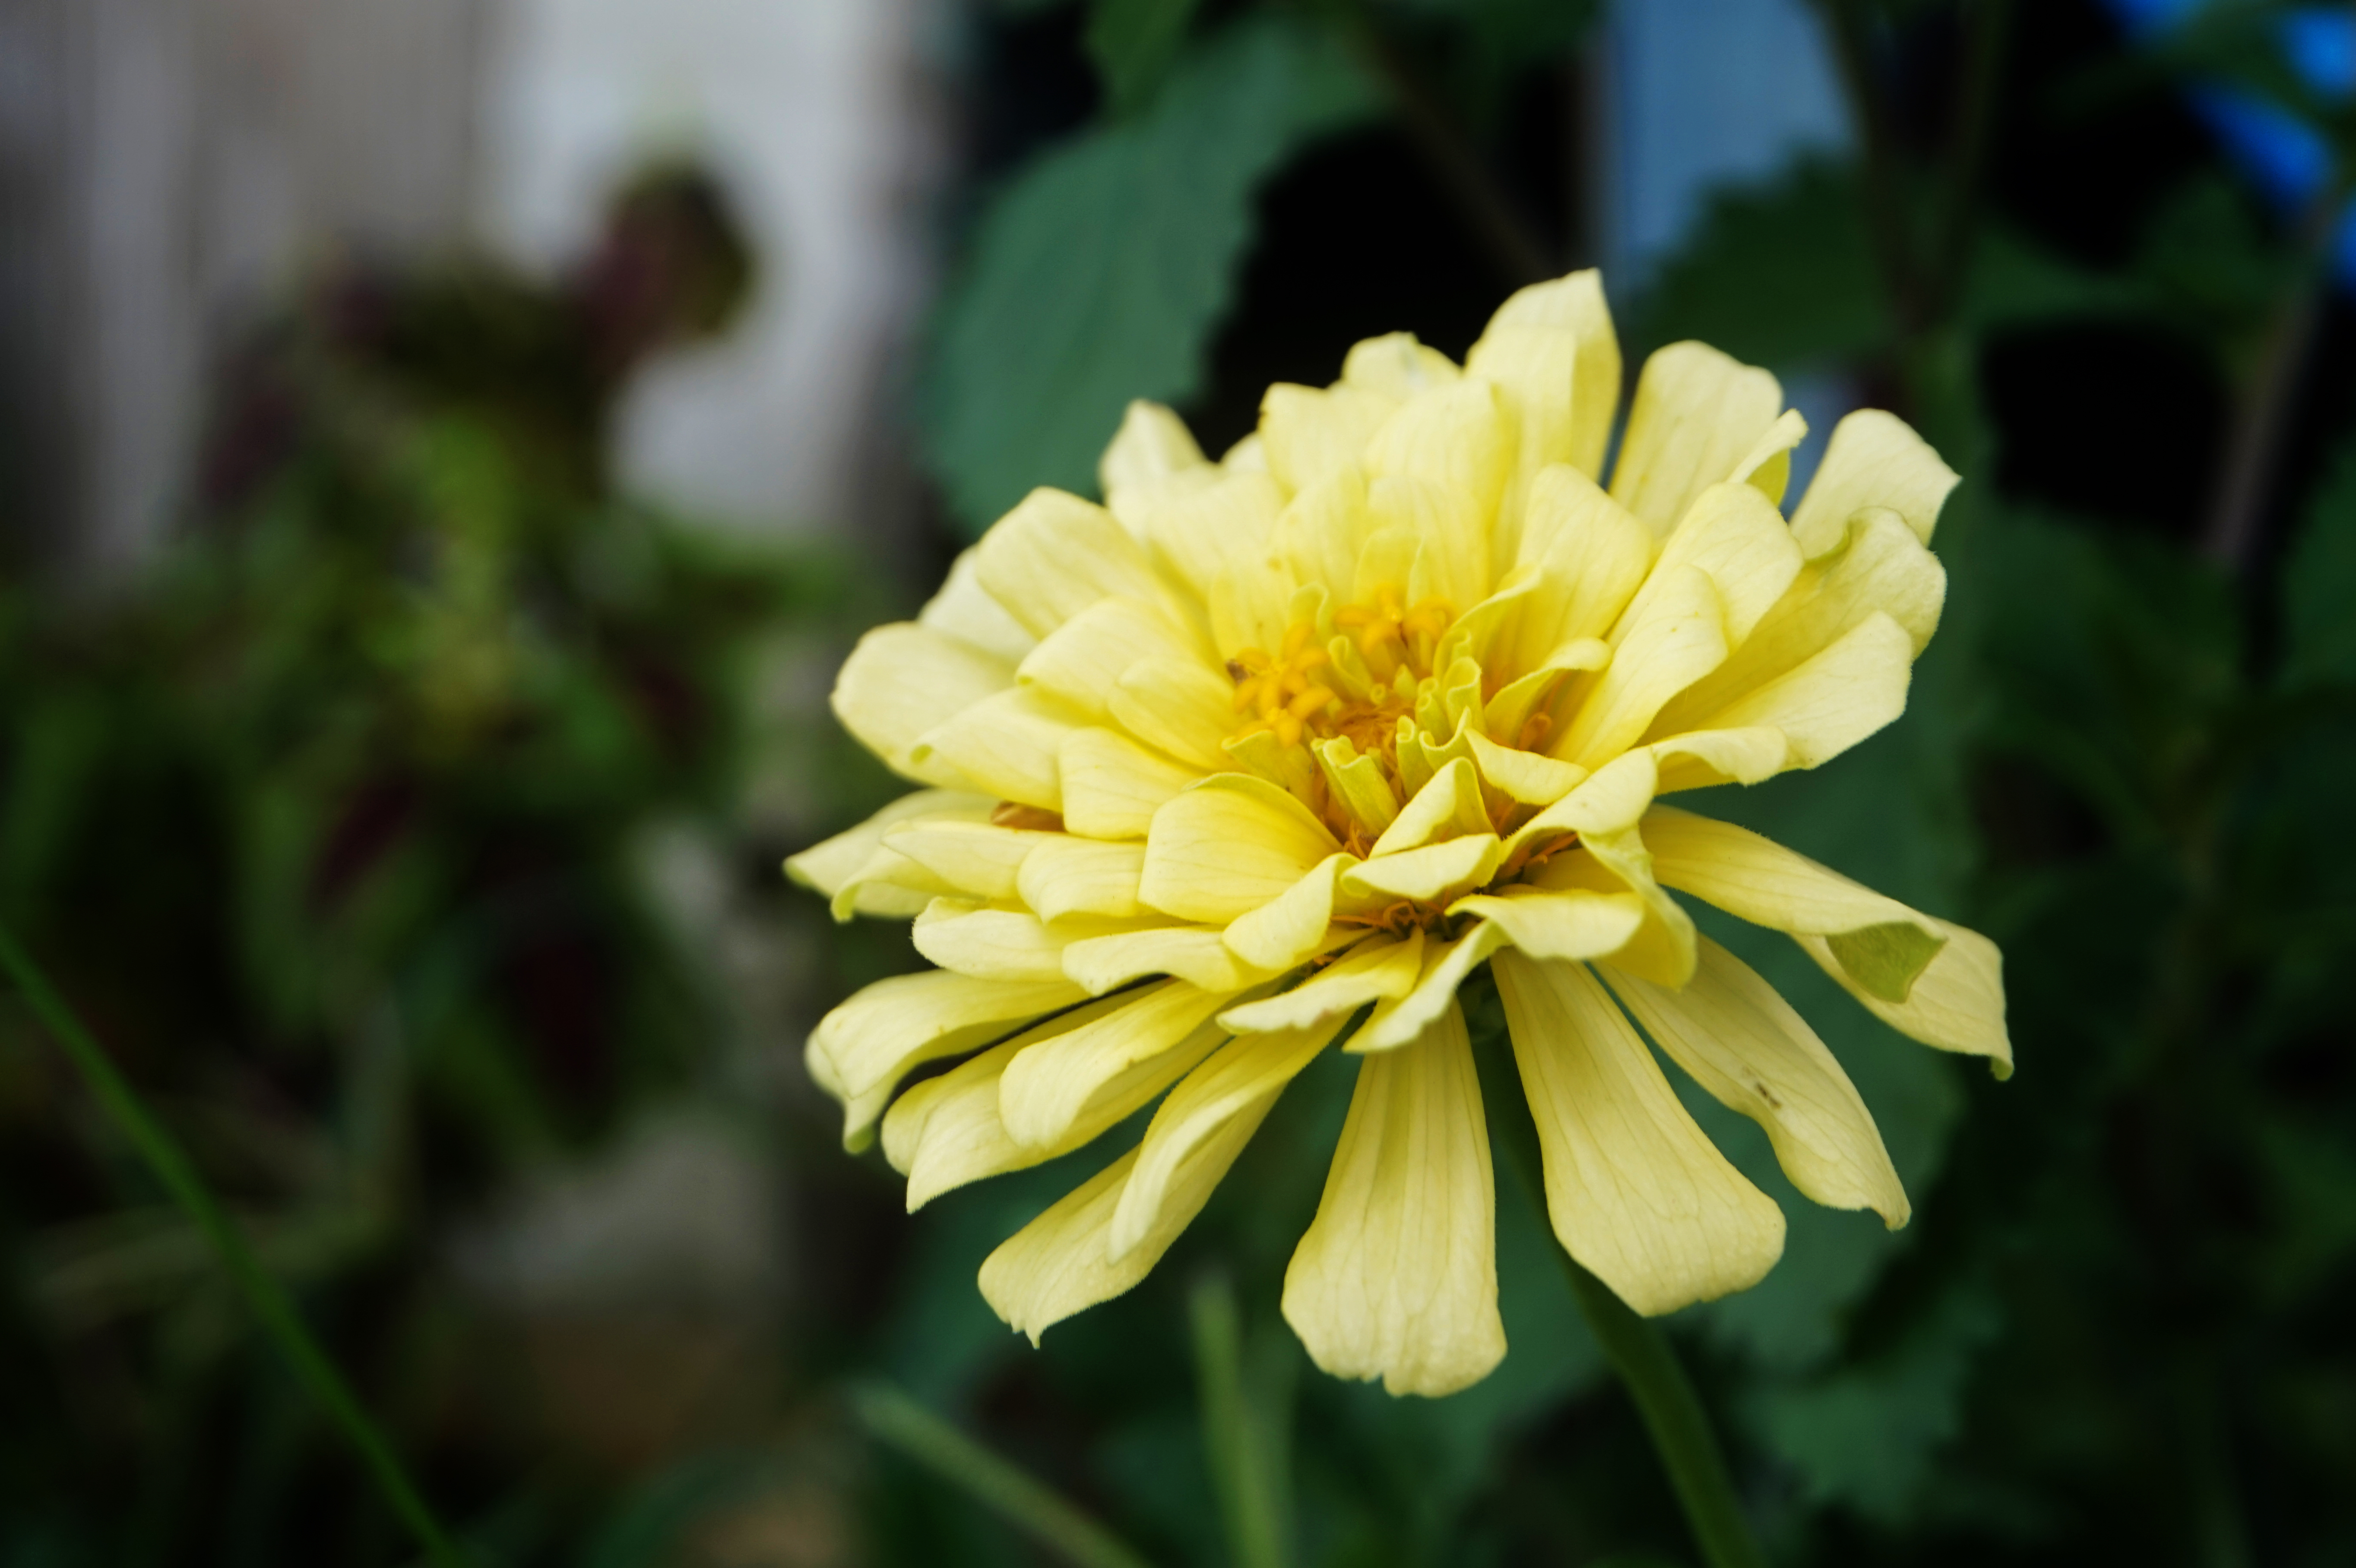
nature, flowers, flower, yellow, flora, plant, spring, wildflower, daisy family, annual plant, petal, flowering plant